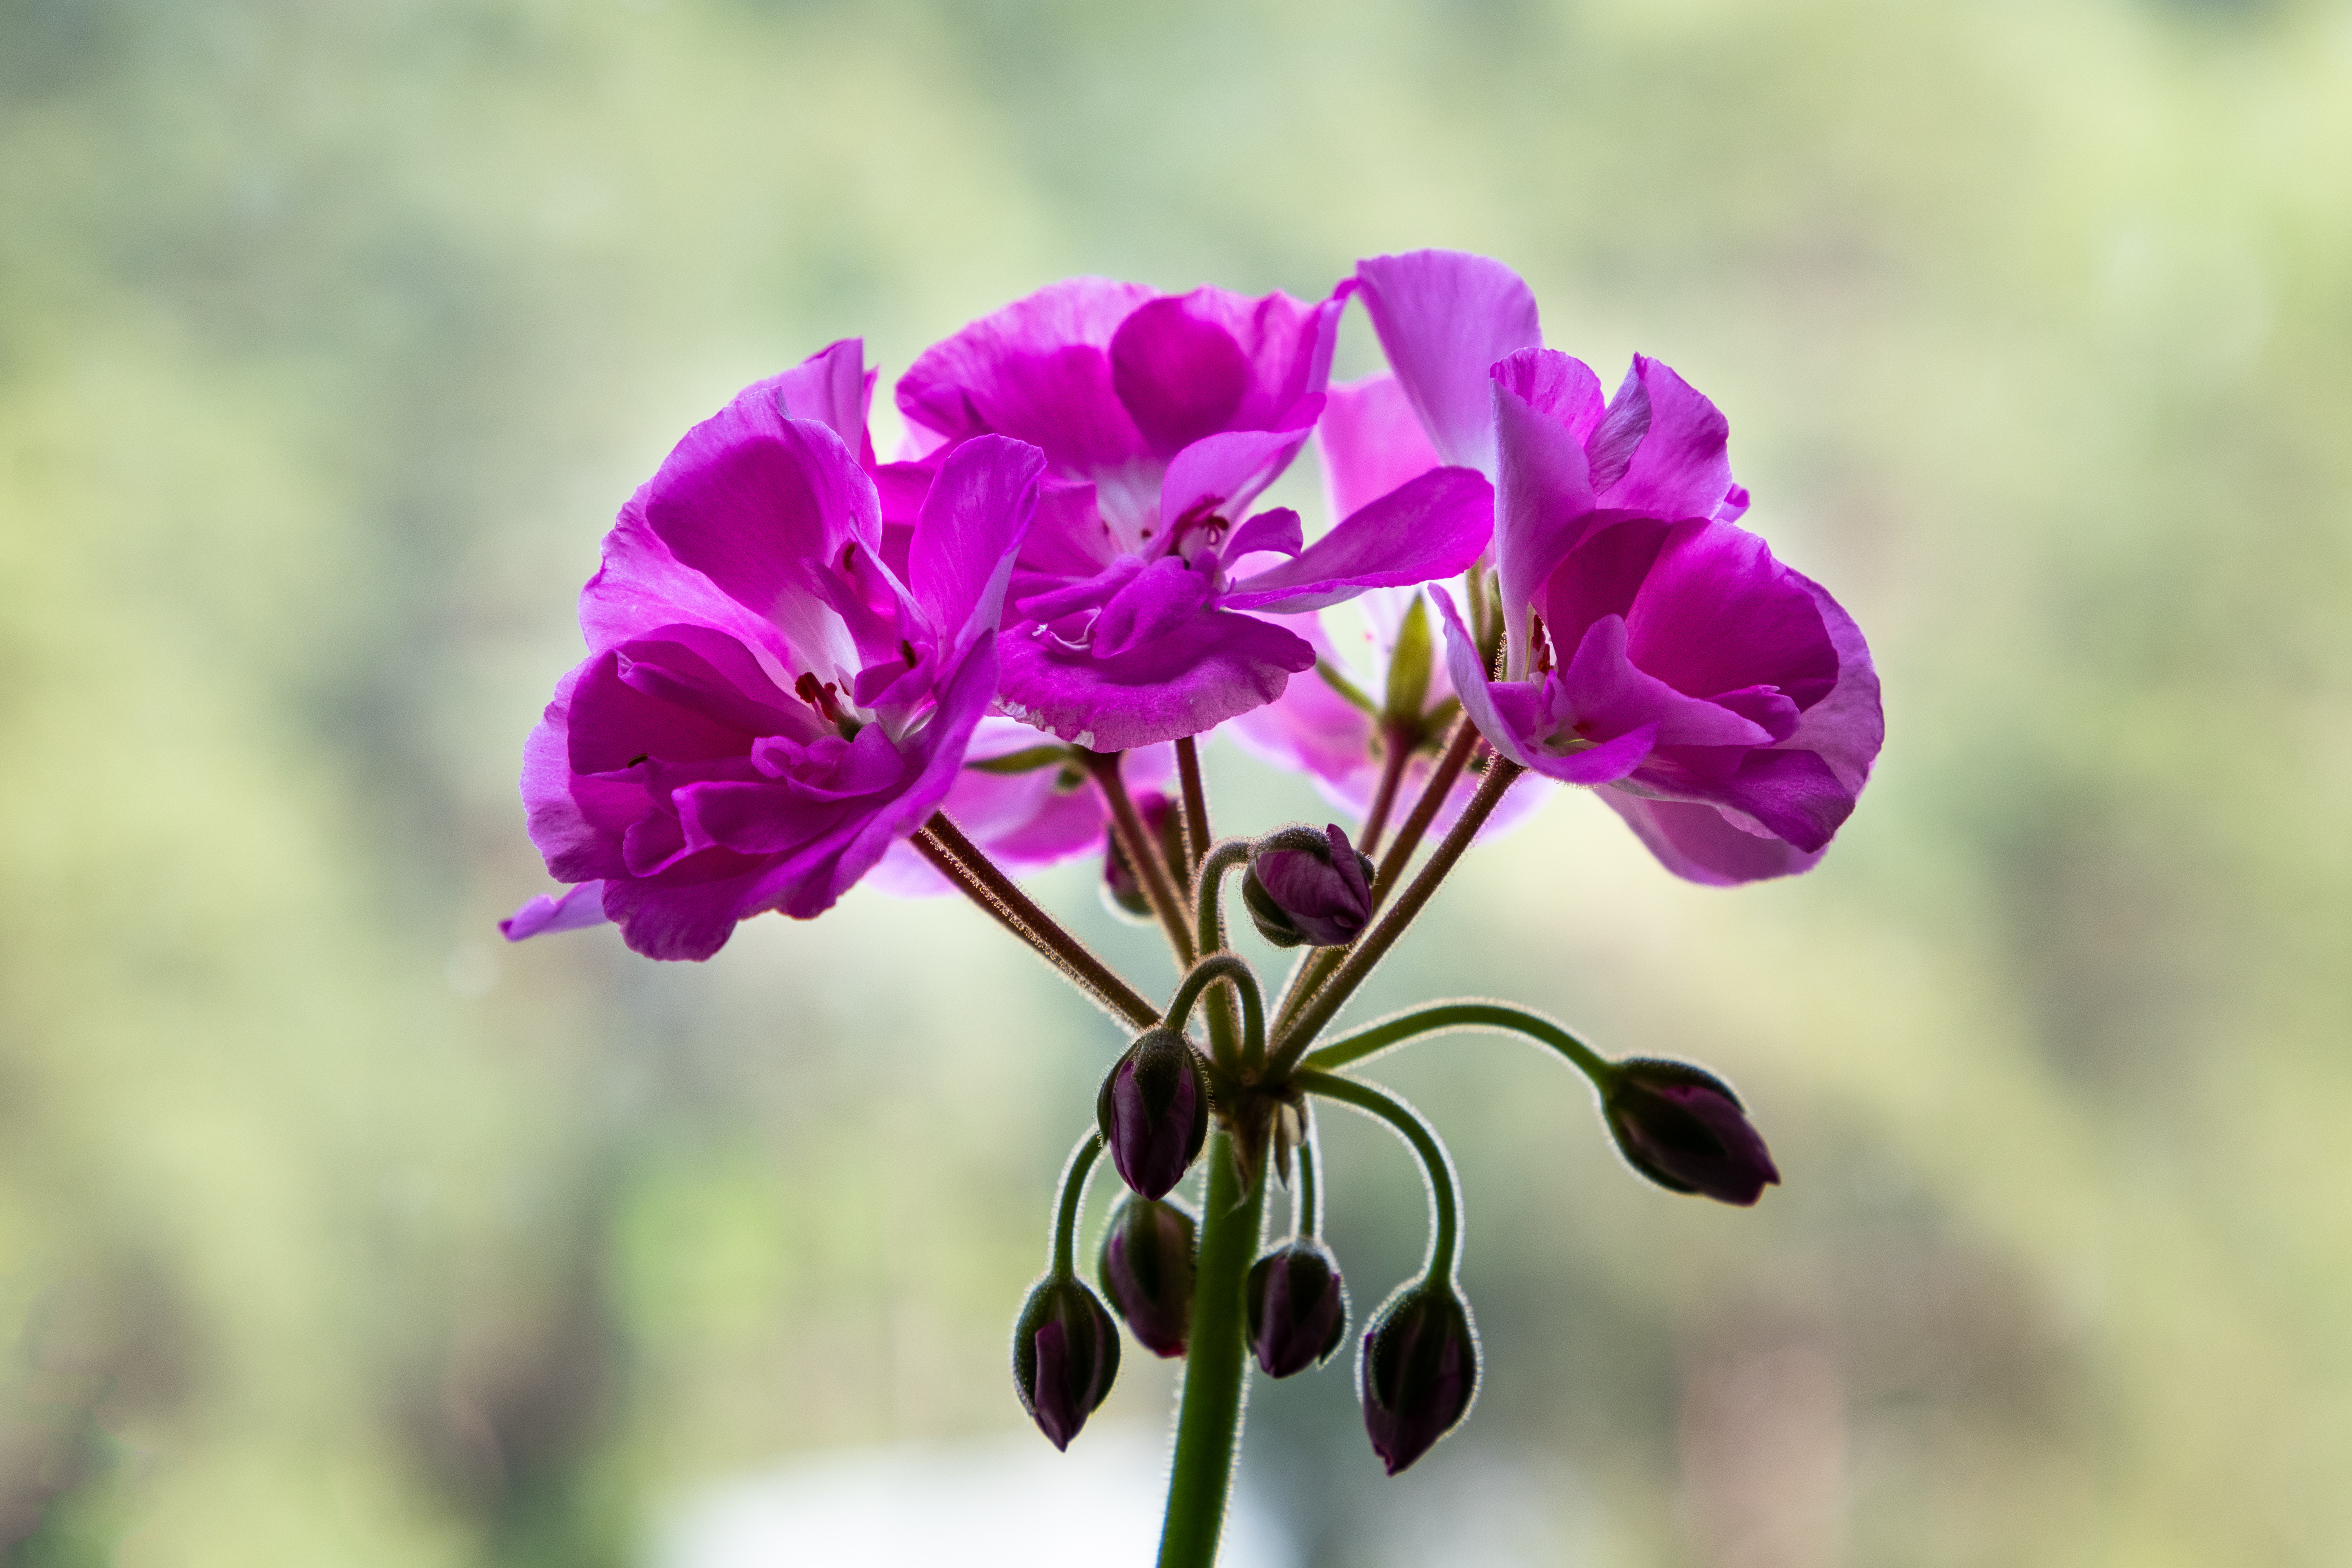
flowers, petals, nature, colorful, flower, flower garden, smell, living, happiness, summer, bloom, plants, garden, village, rural area, plant, purple, petal, terrestrial plant, violet, magenta, flowering plant, annual plant, automotive wheel system, blossom, sweet peas, perennial plant, Pedicel, wildflower, macro photography, moth orchid, plant stem, still life photography, violet family, still life, orchid, cornales, cattleya, impatiens